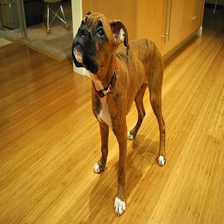
Species: dog
Breed: boxer